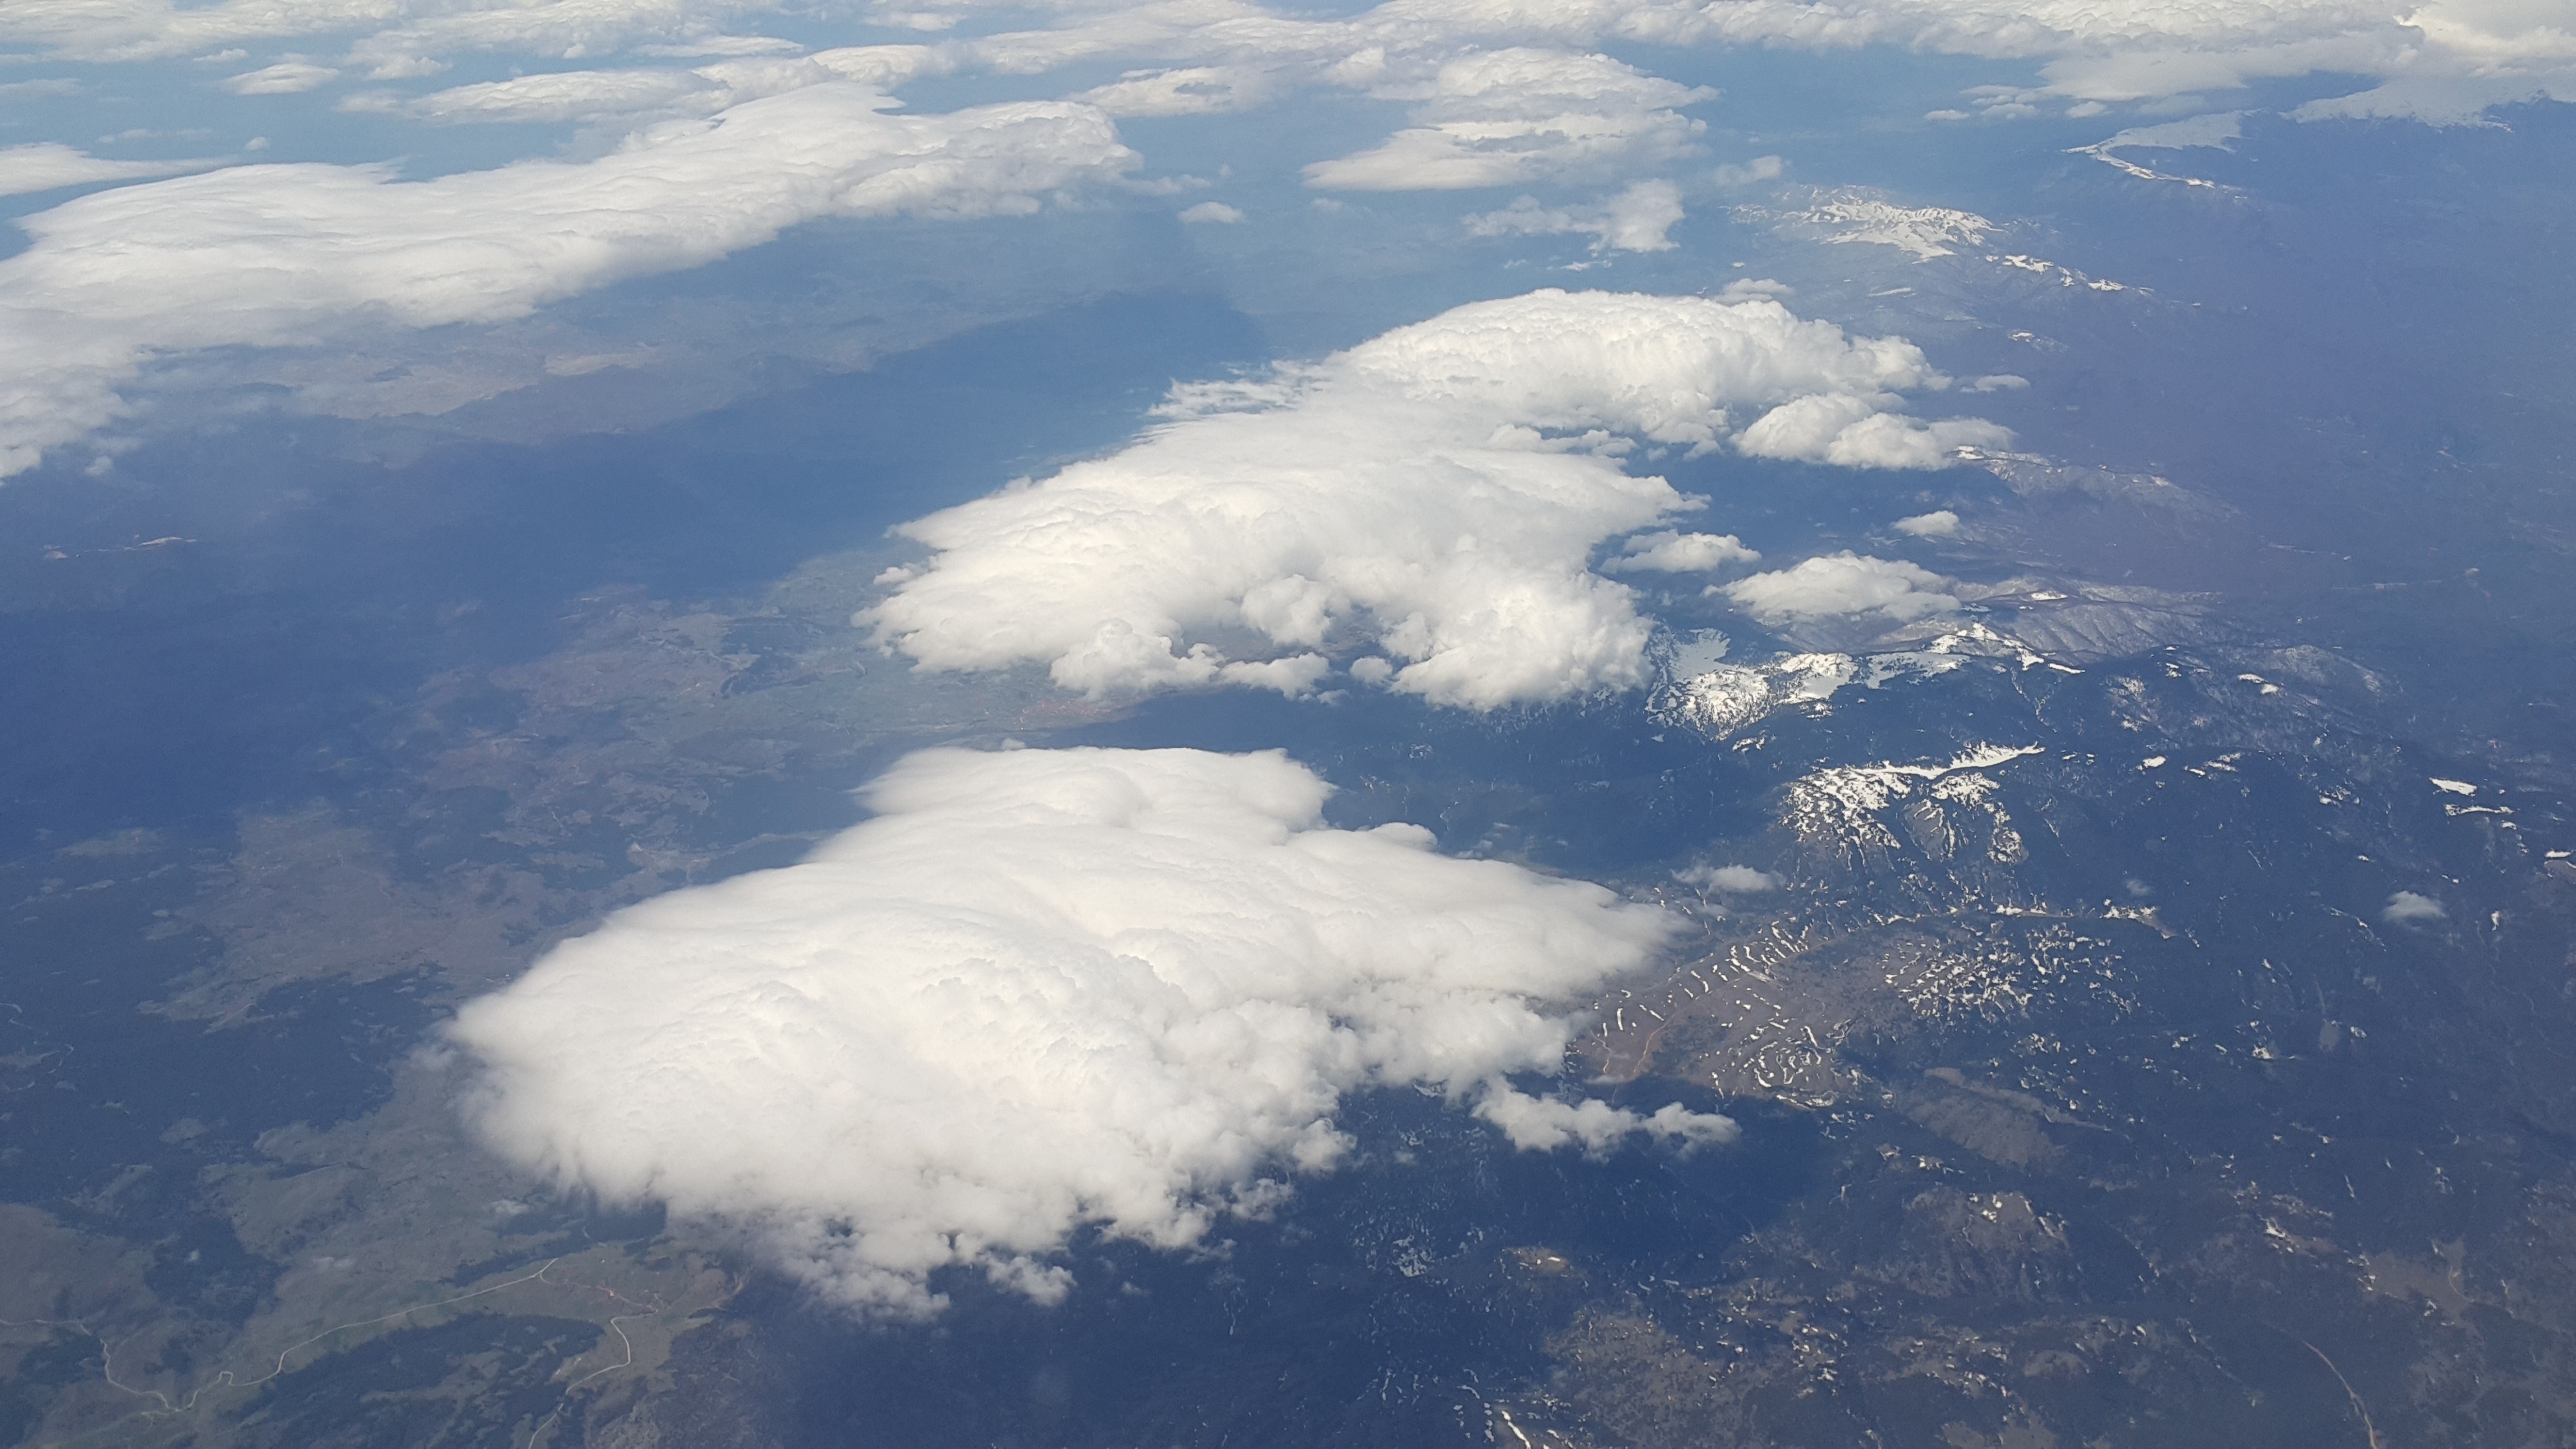
nature, horizon, mountain, wing, cloud, sky, sunlight, view, atmosphere, mountain range, flying, travel, green, flight, cumulus, blue, freedom, plain, scene, aerial photography, meteorological phenomenon, atmospheric phenomenon, atmosphere of earth, geological phenomenon